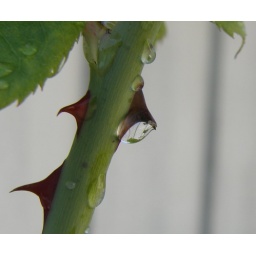
It was only after I took this photo that I saw that our house (behind me) was reflected in the water droplet.